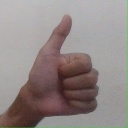
अक्षर: थ